Santa Maria Assunta, Calvi dell'Umbria

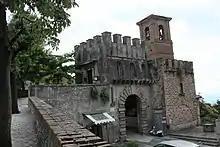
Belltower of the church with exterior Porta Ternana in foreground

Santa Maria Assunta is the main Roman Catholic church, located on Via Roma (once Via Sabina) near the Porta Ternana in the town of Calvi dell'Umbria, province of Terni, region of Umbria, Italy.